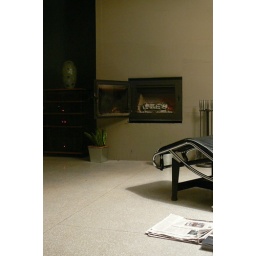
the lounge is the best seat in the house